Battle of Cockpit Point

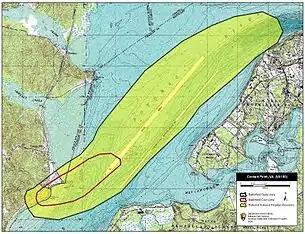
Map of Cockpit Point Battlefield core and study areas by the American Battlefield Protection Program.

The Battle of Cockpit Point, the Battle of Freestone Point, or the Battle of Shipping Point, took place on January 3, 1862, in Prince William County, Virginia, as part of the blockade of the Potomac River during the American Civil War.